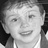
Emotion: neutral